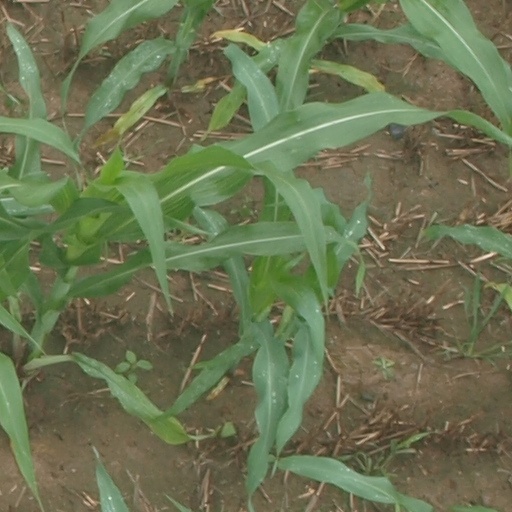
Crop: maize; corn